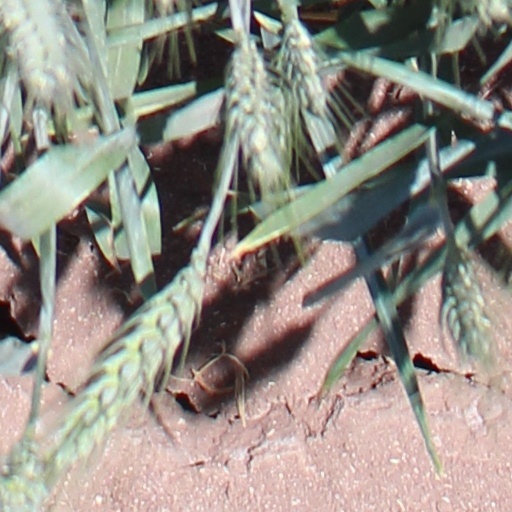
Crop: wheat